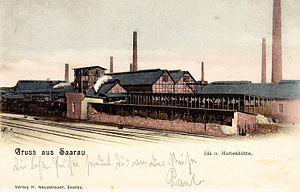
Le plébiscite de Haute-Silésie est un référendum qui s'est déroulé en mars 1921 en Haute-Silésie, région frontalière entre l'Allemagne de Weimar et la Pologne. Cette consultation, organisée en application de l'article 88 du traité de Versailles, a pour objectif de déterminer la frontière entre les deux pays, dans une région qui constitue un puzzle ethnique mélangeant des Allemands, des Polonais. D'après des statistiques d'avant-guerre, les Polonais constituaient 60 % de la population.